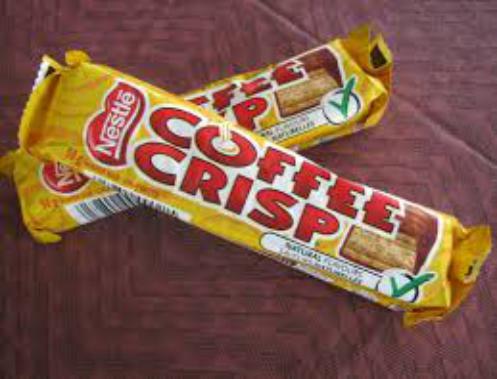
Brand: Coffee Crisp
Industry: Food